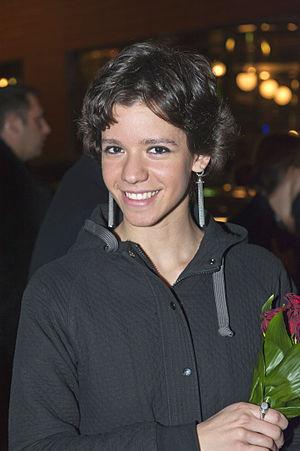
Ada Condeescu est une actrice roumaine.